Rajasthan Premier League

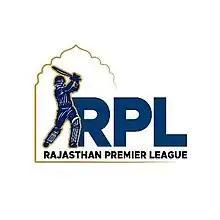
Official logo of the RPL

Rajasthan Premier League (RPL) is a men's Twenty20 (T20) cricket league that is annually held in the state of Rajasthan, India. It is contested by six city-based franchise teams. The league is formed in 2023 by the Rajasthan Cricket Association. It is usually played from August to September.